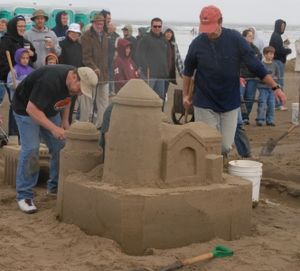
Sandslot
Et større sandslot
sandslot
Et sandslot er et monument bygget af sand. De ses ofte på strande, hvor folk fornøjer sig med at bygge dem. De kan evt. pyntes dem med muslinger, tang eller sten.